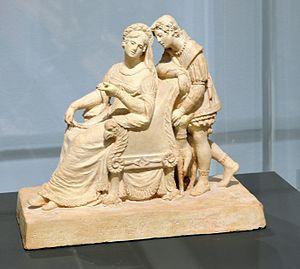
Dame conseillant un page, ou Jehan de Saintré et la Dame des Belles Cousines par Clémence Sophie de SERMEZY.
Clémence Sophie de Sermézy, née Clémence Sophie Daudignac ou Dandignac le 28 juillet 1767 à Lyon et morte le 30 octobre 1850 à Charentay, est une sculptrice française.